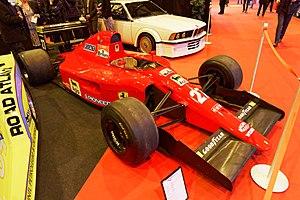
La Ferrari 642, également connue sous la dénomination Ferrari F1-91, est une monoplace de Formule 1 engagée par la Scuderia Ferrari dans le cadre des six premières manches du championnat du monde de Formule 1 1991. Elle est pilotée par le Français Alain Prost, présent dans l'équipe depuis 1990, qui dispute sa douzième année dans la discipline-reine qu'il a intégrée en 1980, et son compatriote Jean Alesi, en provenance de l'écurie Tyrrell Racing avec laquelle il a disputé sa première saison complète.